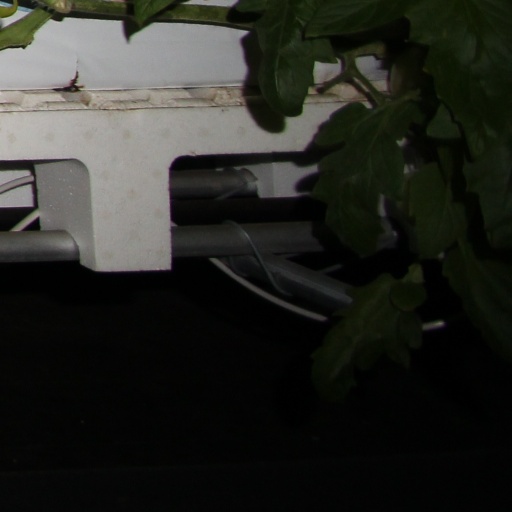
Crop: tomato